Gao Empire

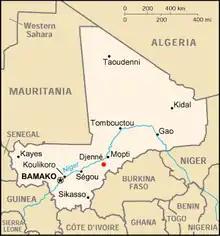
Map of Mali

Gao grew between the eighth and tenth centuries, becoming a regional power surpassing even Wagadu. Al-Yaʿqūbī wrote in his "Tarikh" in around 872: